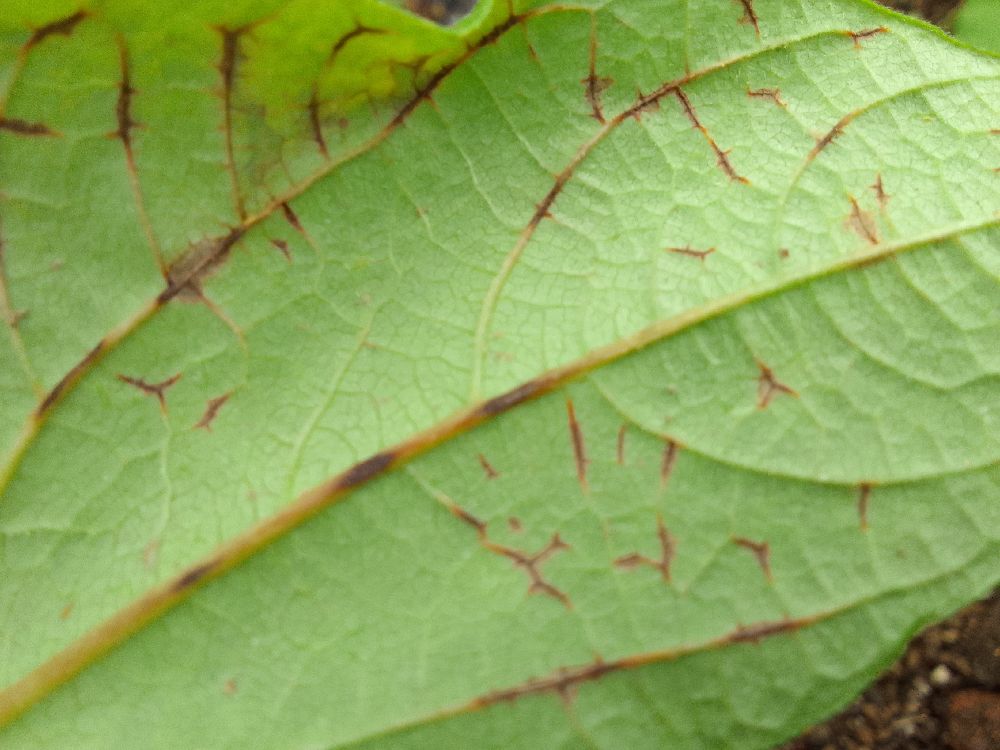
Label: anthracnose